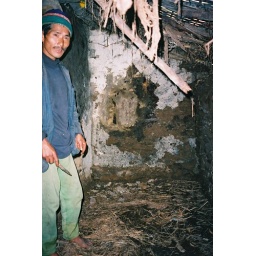
Nepalese beekeeper demonstrates cementing colony in house wall